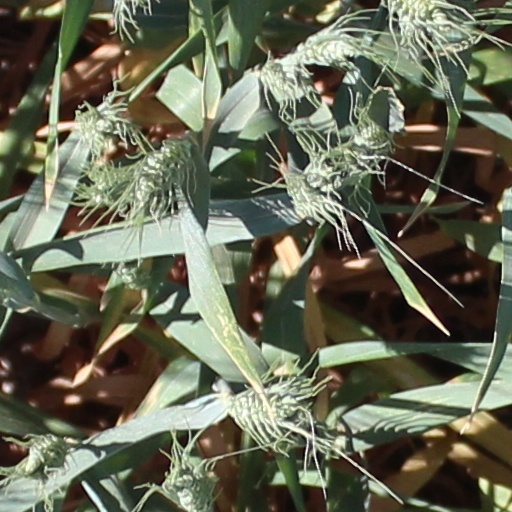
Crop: wheat